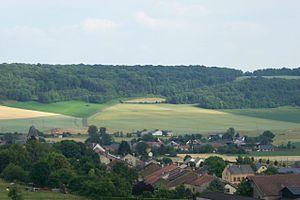
le village
Cheveuges est une commune française située dans le département des Ardennes, en région Grand Est.